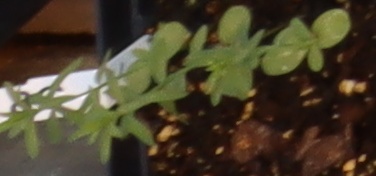
Label: Flax